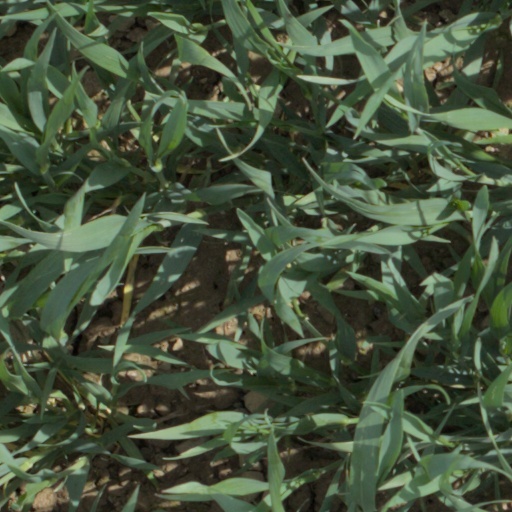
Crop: wheat